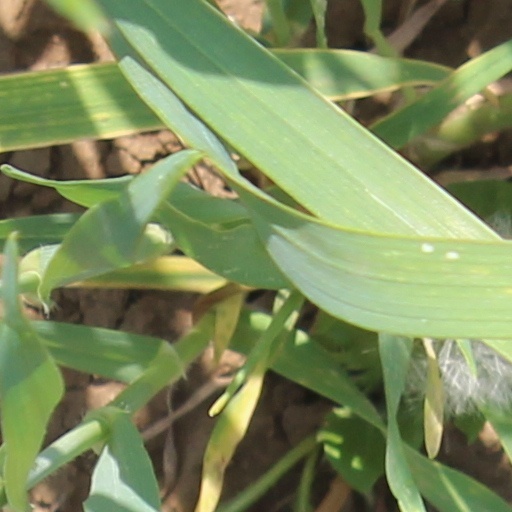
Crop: wheat